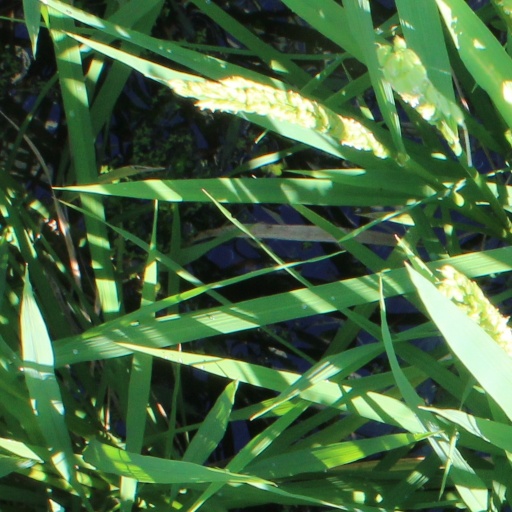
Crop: rice